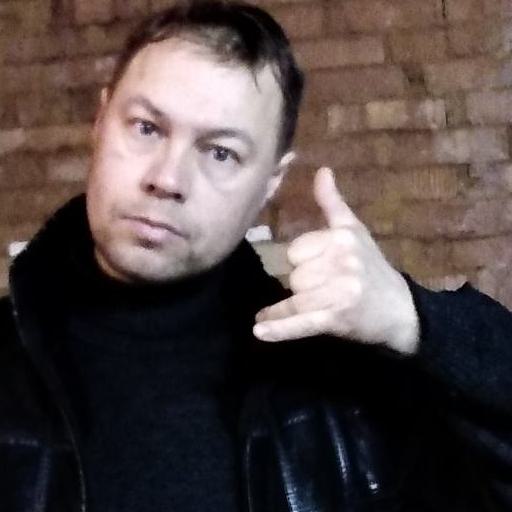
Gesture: call